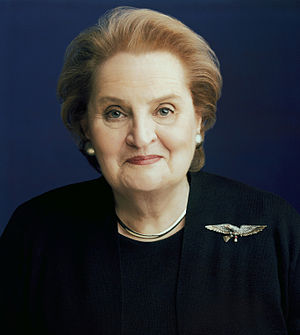
Det iranske statskup 1953
Efter at New York Times i 2000 som de første offentliggjorde detaljer[6] om kuppet, kaldte Madeleine Albright begivenheden for "et tilbageskridt for demokratisk ledelse i Iran"
Det iranske statskup 1953 var navnet på den britisk-amerikanske operation, som med iranske agenter og elementer fra den iranske hær i august 1953 kuppede den demokratisk valgte regering under premierminister Mohammed Mossadeq. Ved hjælp af nyhedsudsendelser fra BBC, bestikkelse af iranske embedsmænd og avisredaktører med amerikanske og britiske penge og organiserede optøjer, lykkedes det for Kermit Roosevelt, Jr., barnebarn af USA's tidligere præsident Theodore Roosevelt fra CIA at bringe den iranske general Fazlollah Zahedi og Imperial Guard Colonel Nematollah Nassiri til magten.